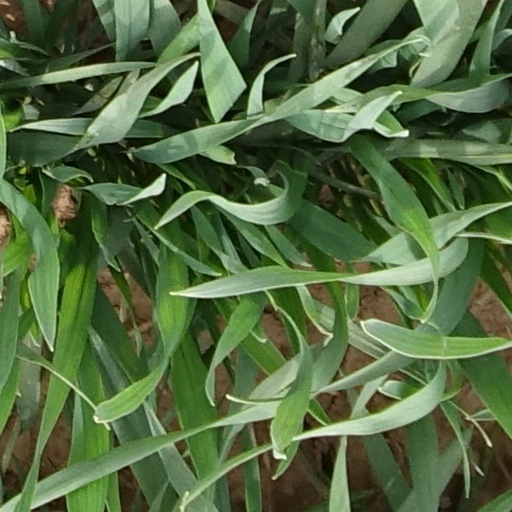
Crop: wheat